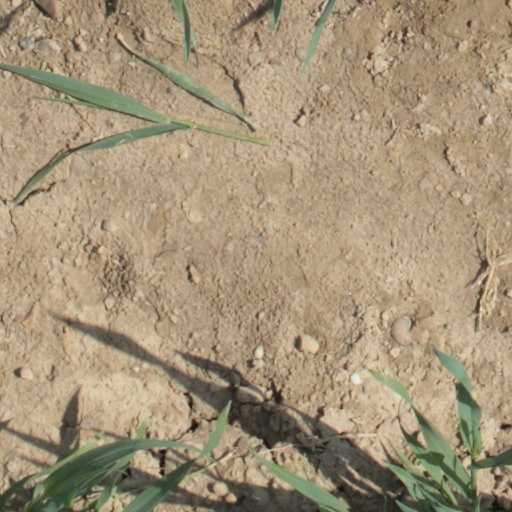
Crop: wheat